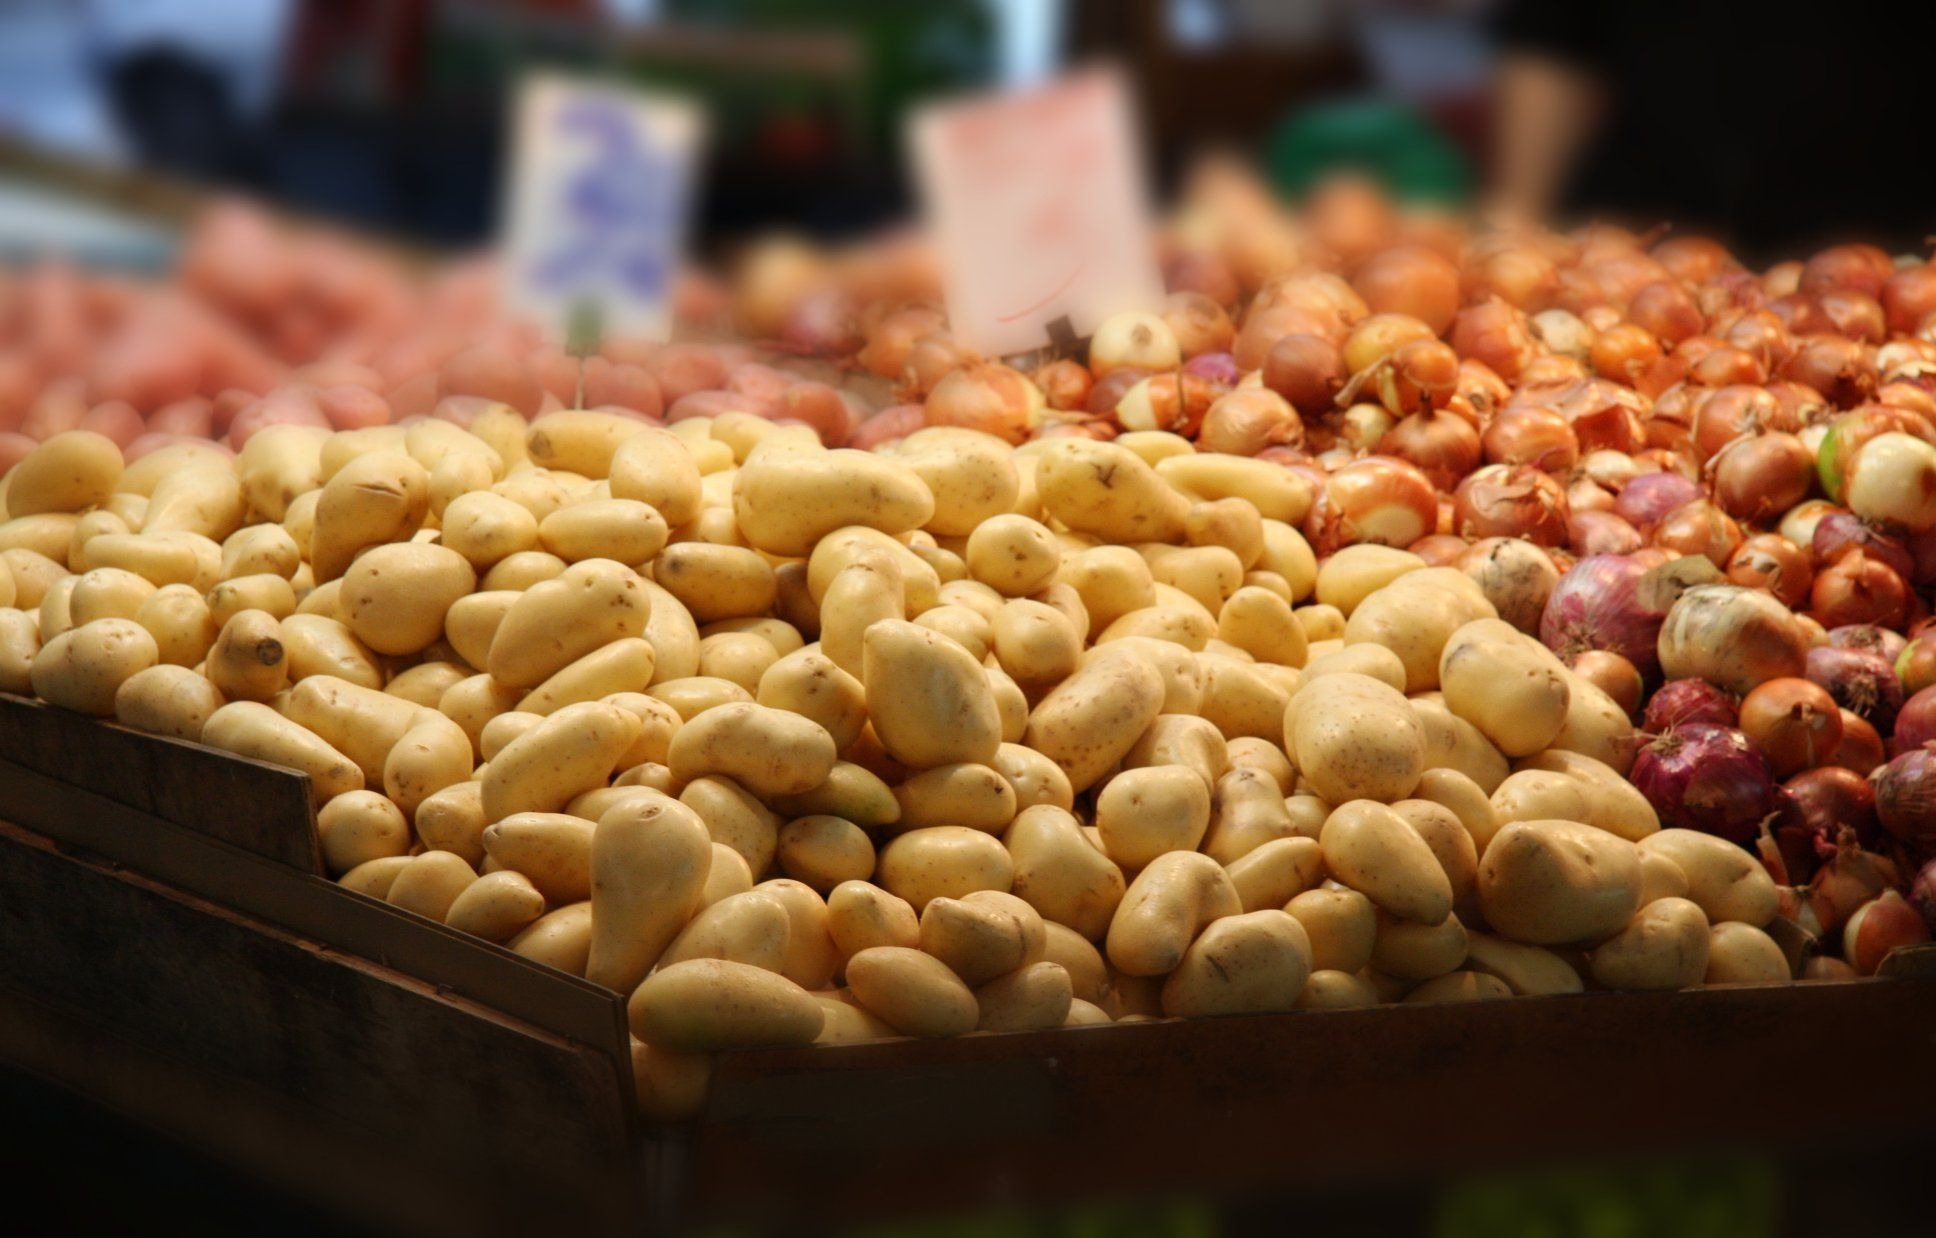
plant, fruit, shop, dish, food, produce, vegetable, crop, market, agriculture, grocery, vegetables, sale, potatoes, onions, flowering plant, grass family, snack food